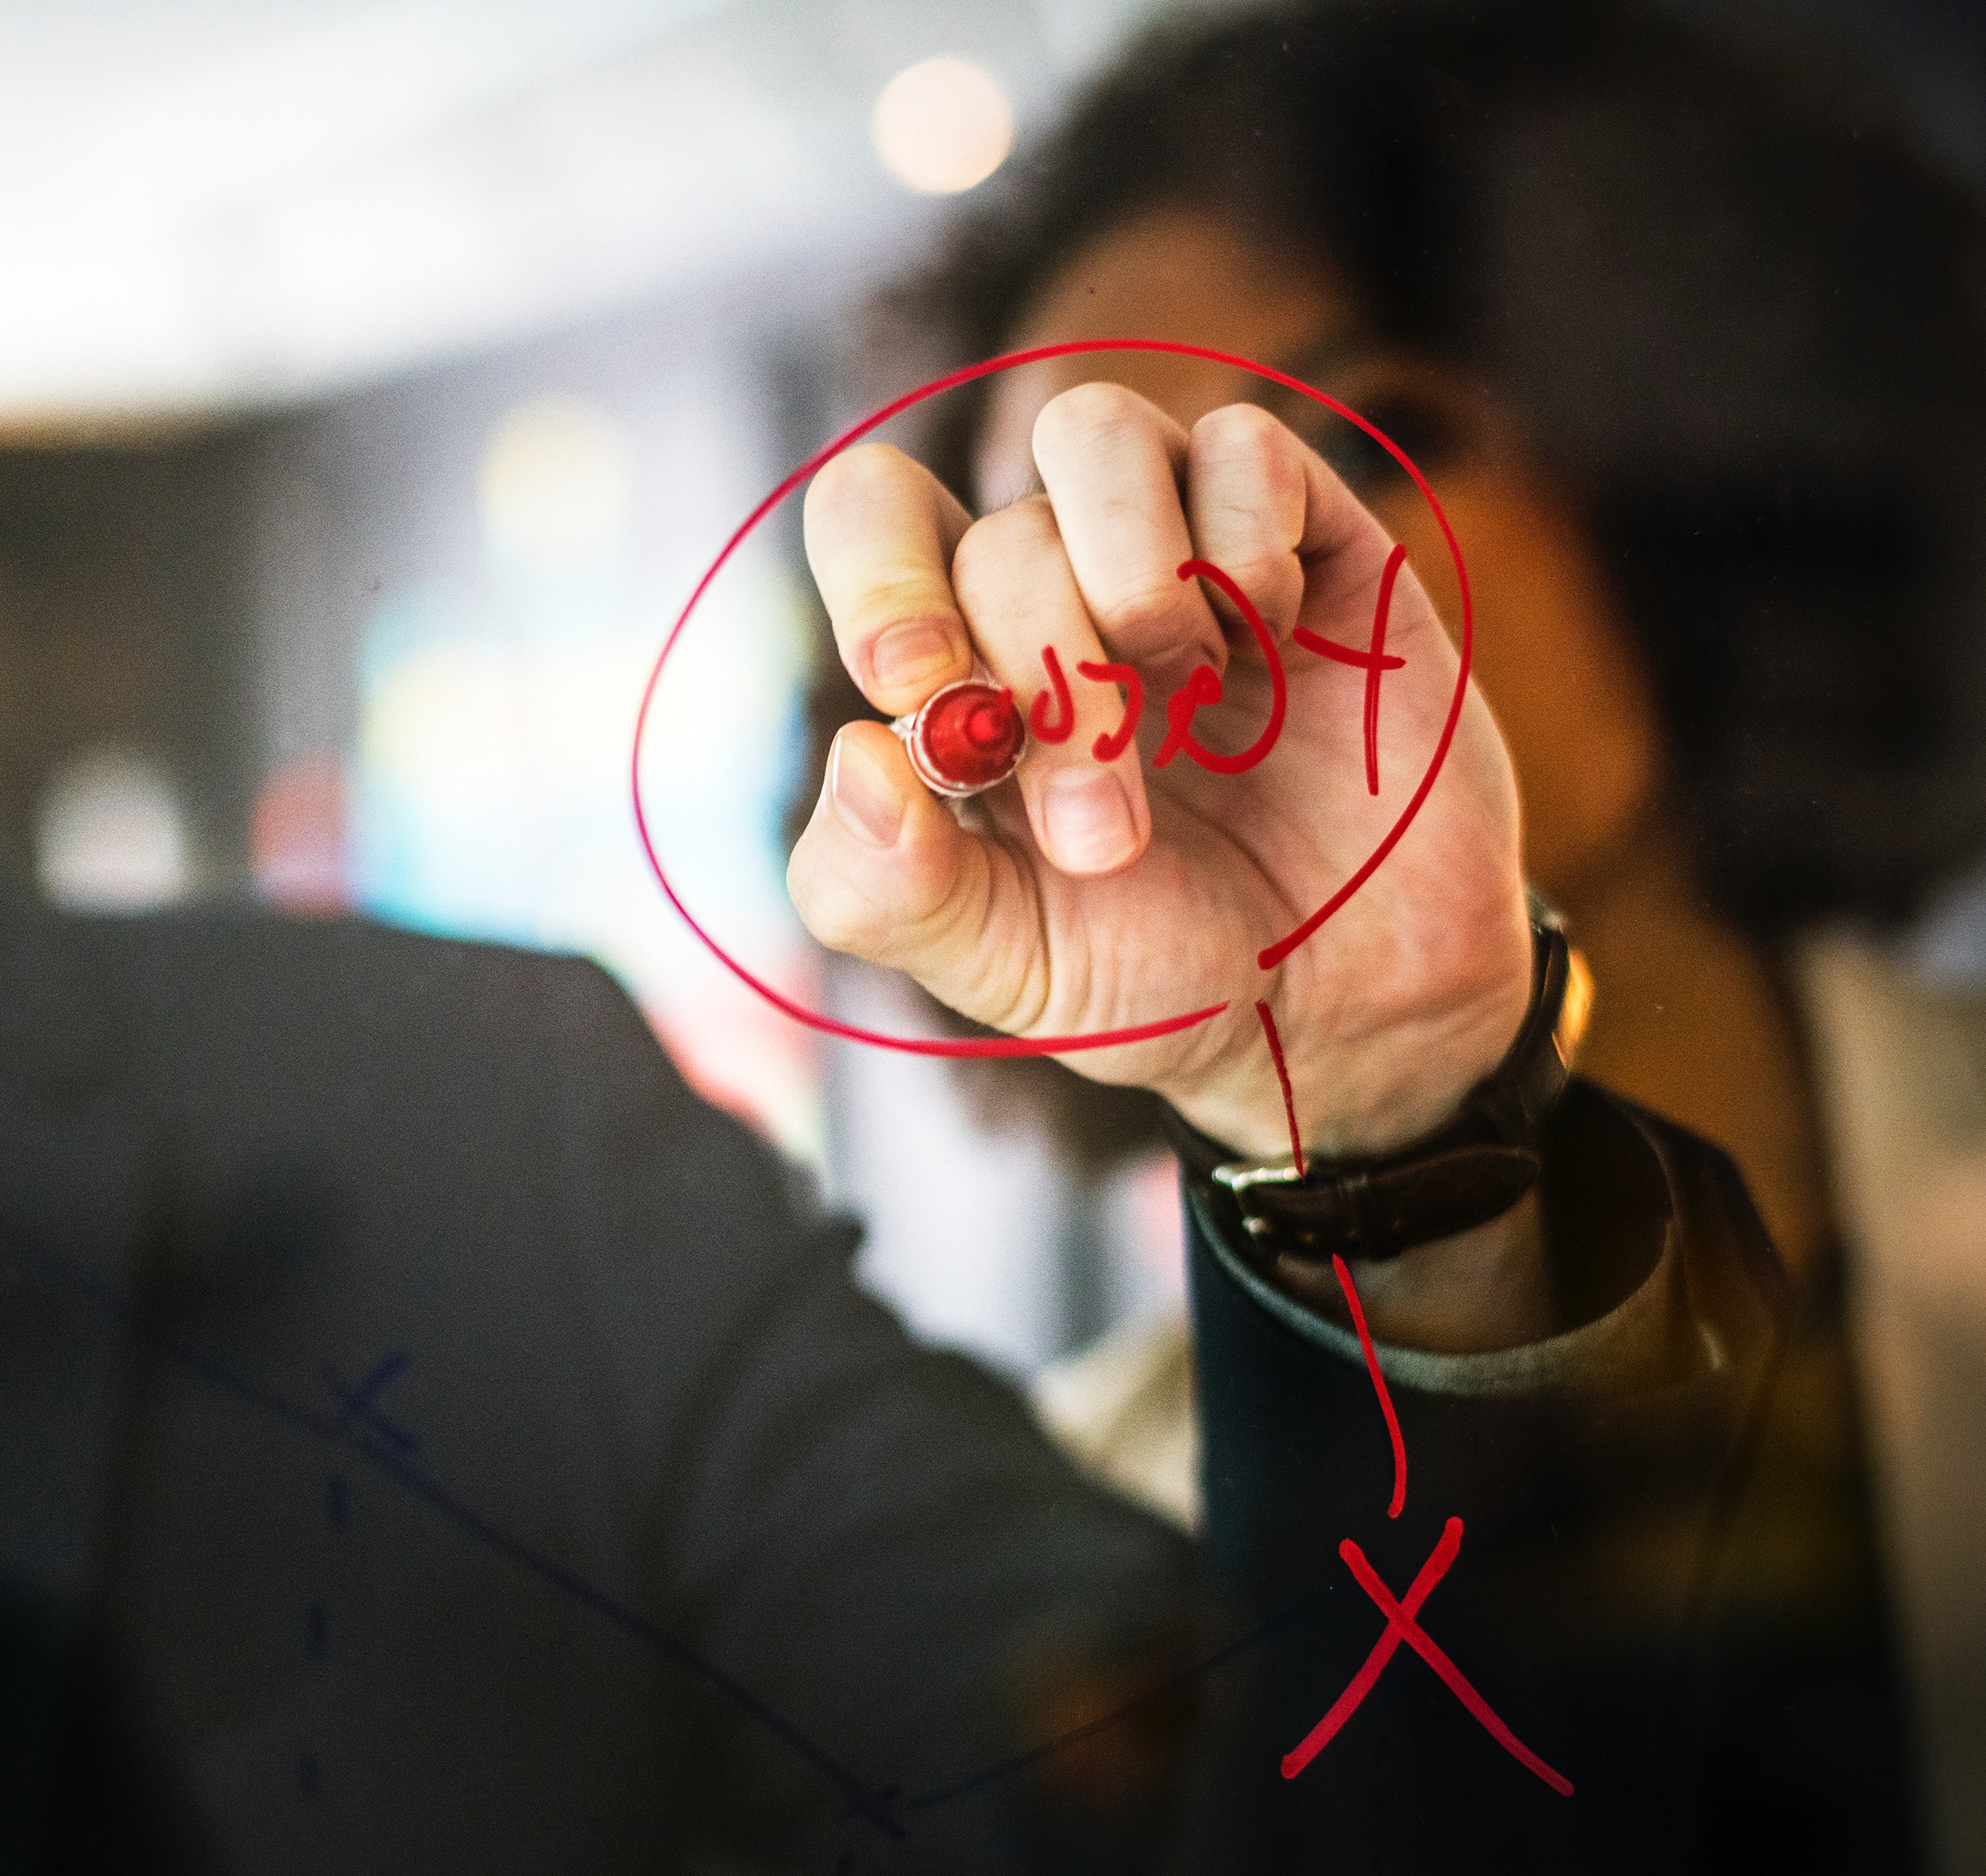
hand, finger, arm, mouth, nail, thumb, girl